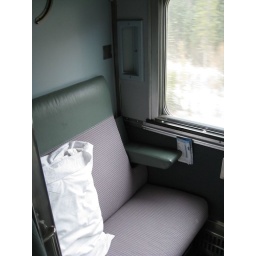
This is a single bedroom on the train. Room for one. The bed folds down from above the seat.